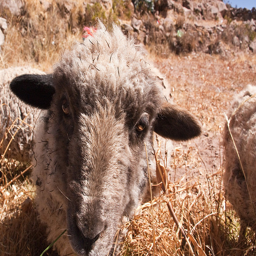
Close up of a sheep's face in a dry grass field
this is a sheet sitting in a field of straw
A sheep sits in the bushes and looks at the camera.
A sheep standing next to another sheep standing on top of a dry grass field.
A closeup view of a sheep's face out in the grass